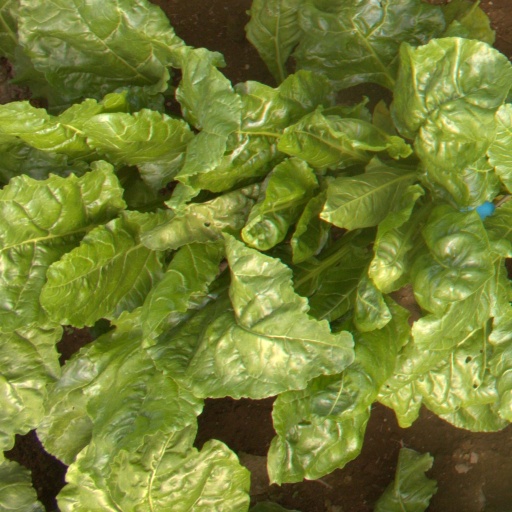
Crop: sugar beet